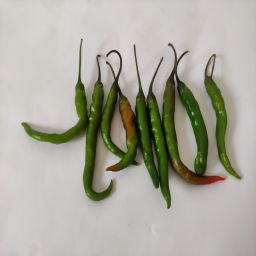
Crop: Chile Pepper
Quality: Ripe